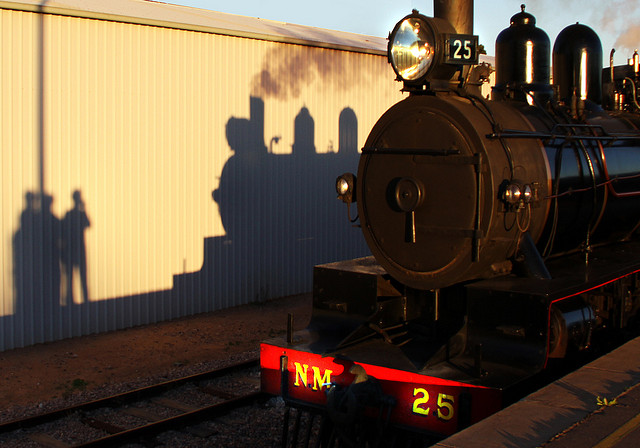
The shadow of the train can be seen on the building next to it as it chugs along down the rails.

A train parked next to a building with people looking on.

A train pulls into a station while the shadows on people wait.

A black train sitting on a train track next to a railway platform.